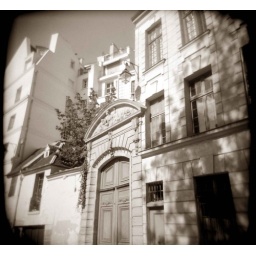
Doorway to building on a small street in Paris.